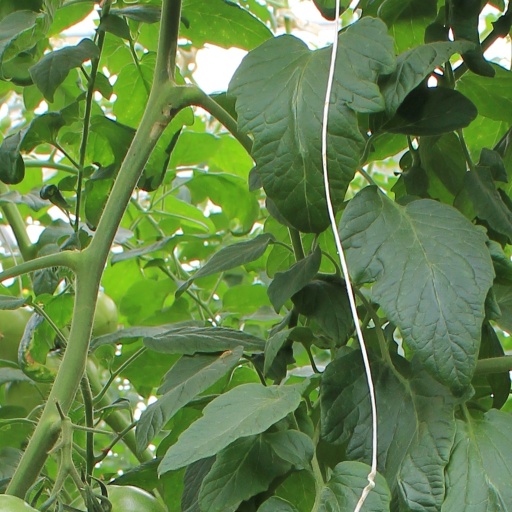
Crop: tomato